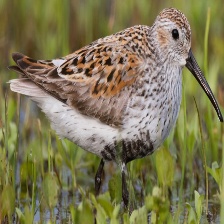
Species: DUNLIN
Scientific name: CALIDRIS ALPINA
ImageNet parent category: red-backed_sandpiper